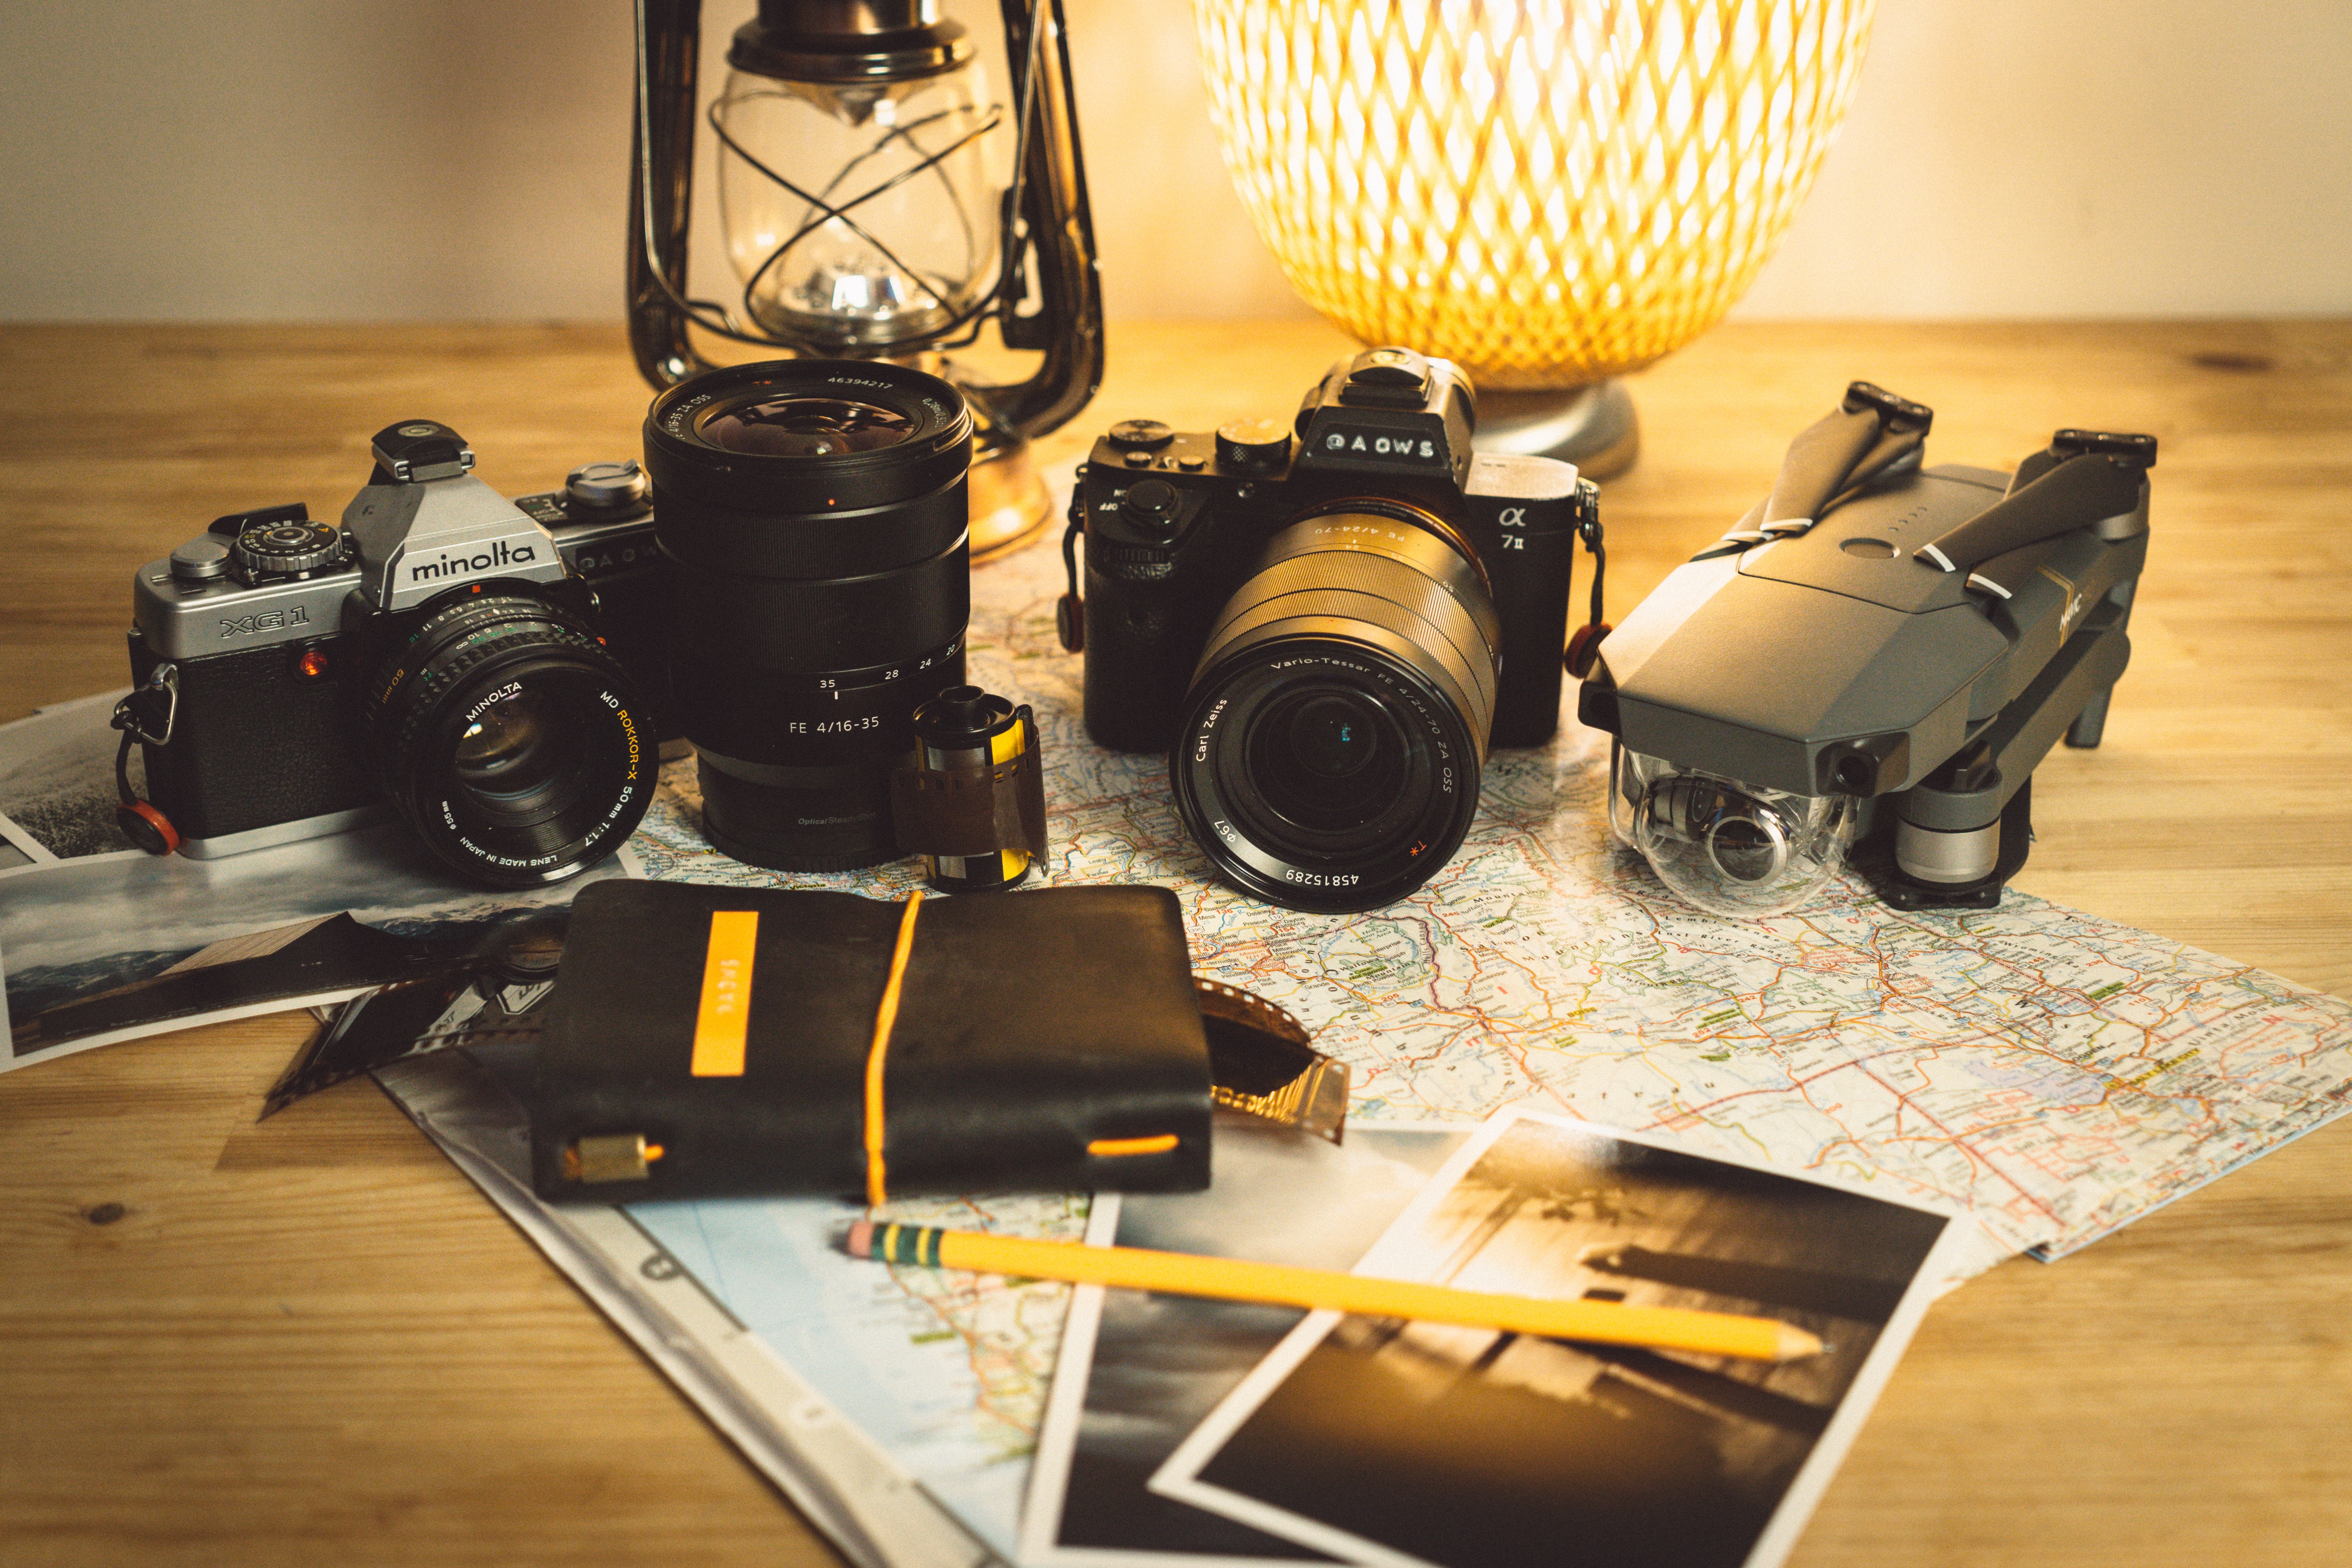
machine, cameras optics